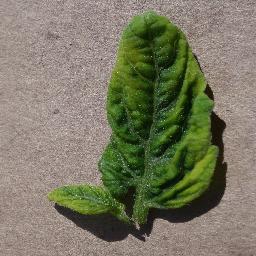
Label: Tomato___Tomato_Yellow_Leaf_Curl_Virus